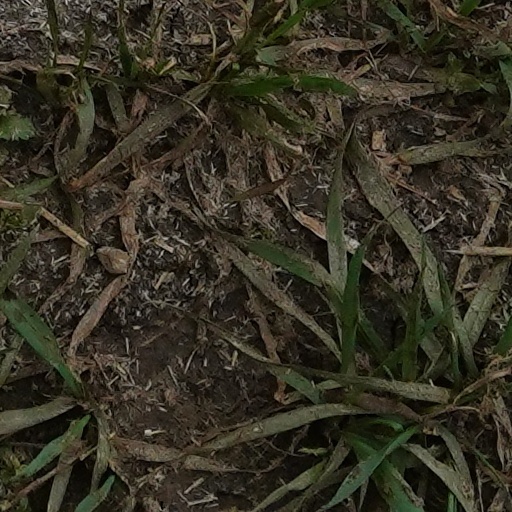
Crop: wheat